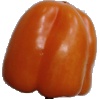
Label: Pepper Orange 1